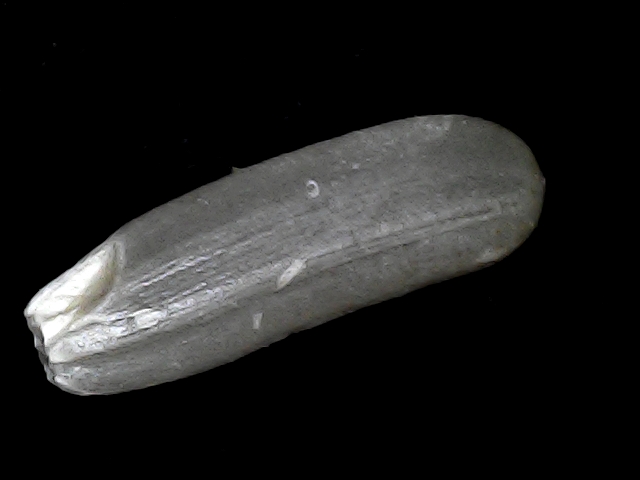
Rice variety: BD75